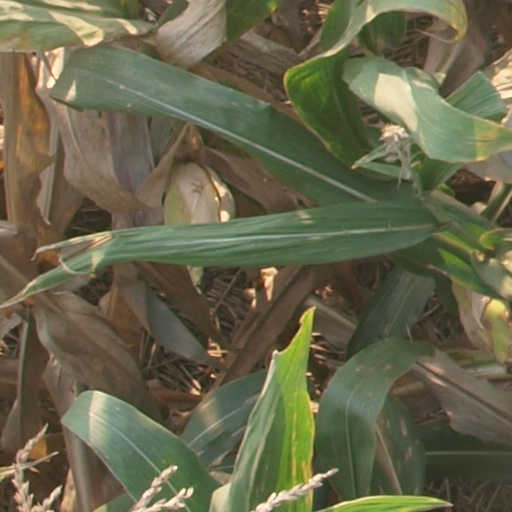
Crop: maize; corn